Tall tale

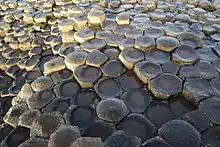
The Columnar basalt that makes up the Giant's Causeway; in legend, a fine set of hexagonal stepping stones to Scotland, made by Fionn mac Cumhaill

Early 20th-century postcards became a vehicle for tall tale telling in the US. Creators of these cards, such as the prolific Alfred Stanley Johnson Jr. and William H. "Dad" Martin, usually employed trick photography, including forced perspective, while others painted their unlikely tableaus, or used a combination of painting and photography in early examples of photo retouching. The common theme was gigantism: fishing for leviathans, hunting for or riding oversized animals, and bringing in the impossibly huge sheaves. An homage to the genre can be found on the cover of the "Eat a Peach" (1972) album by The Allman Brothers Band.